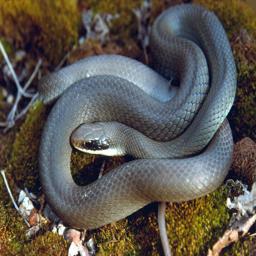
Animal: snakes